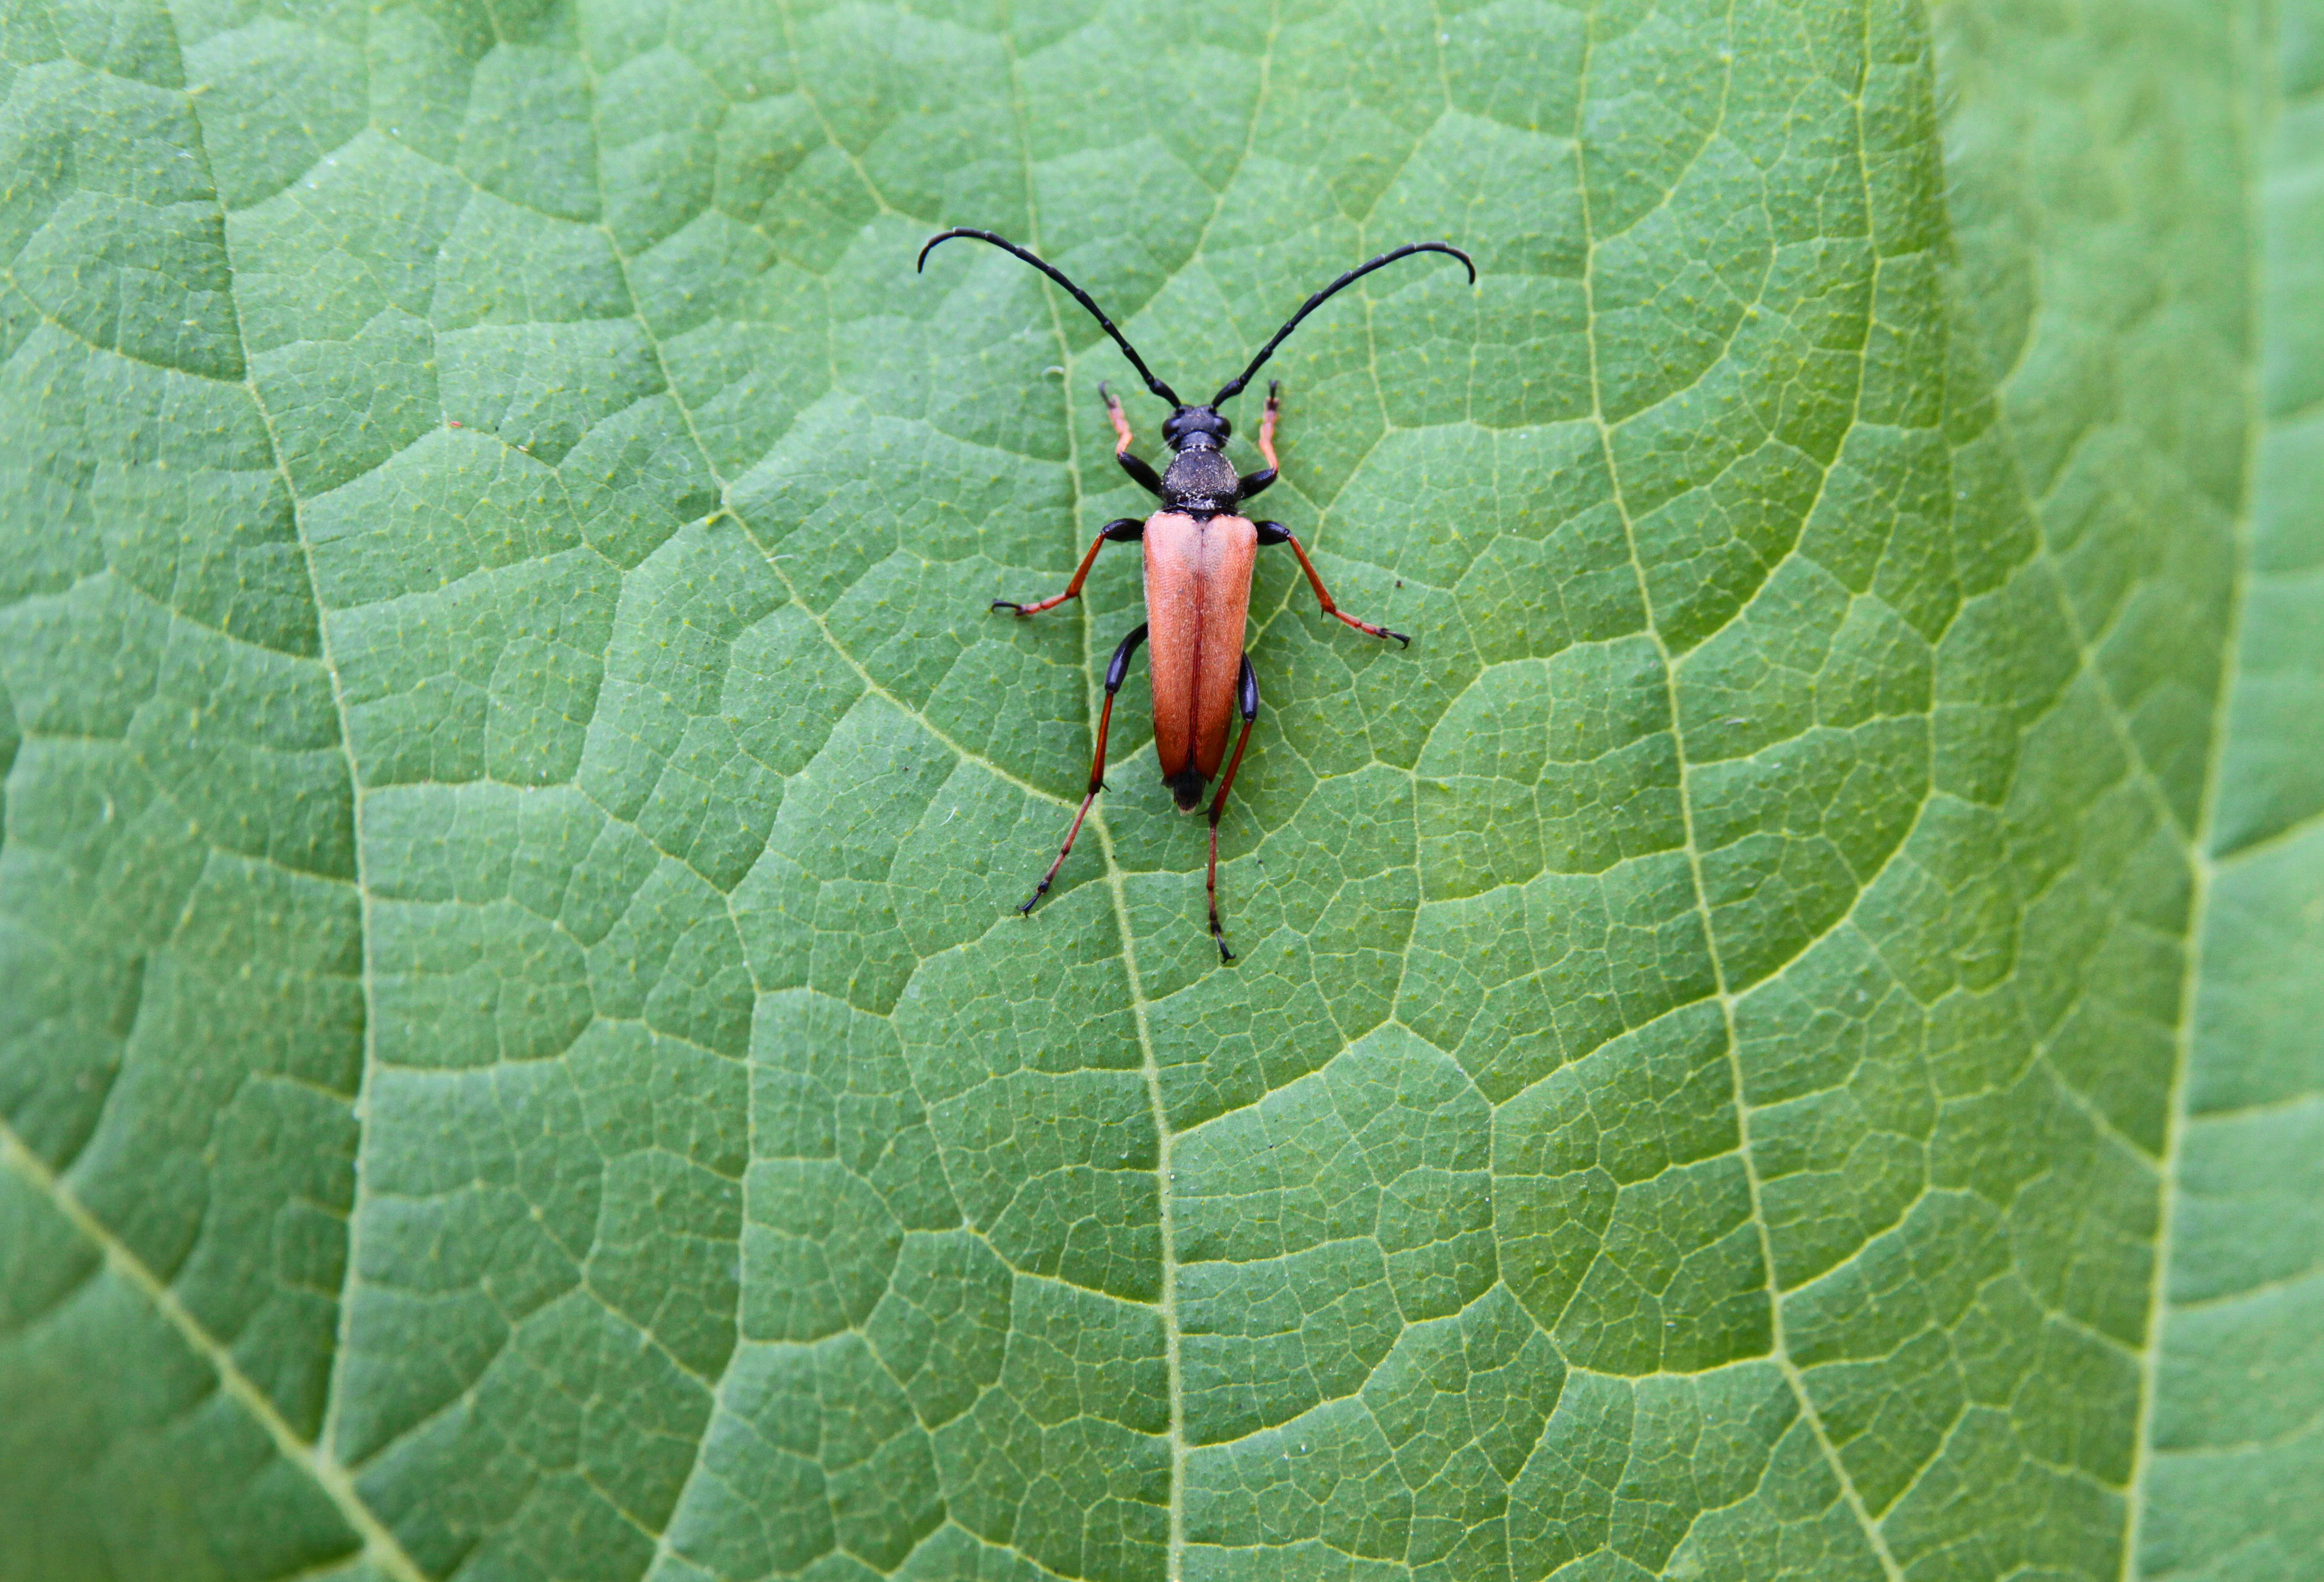
nature, photography, leaf, flower, green, insect, botany, fauna, invertebrate, close up, leaves, animals, leafs, insects, bugs, beetle, closeups, worms, macro photography, leaf beetle, plant stem